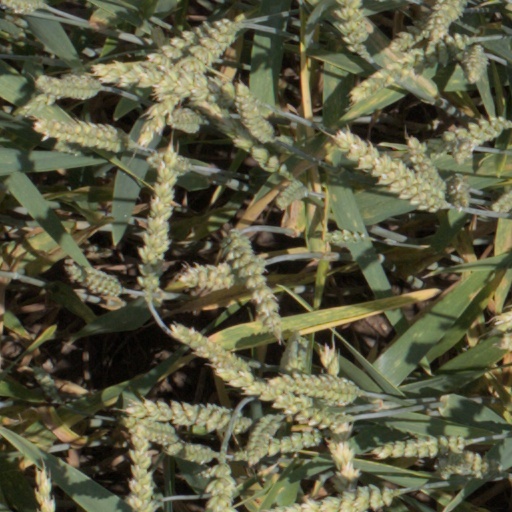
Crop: wheat